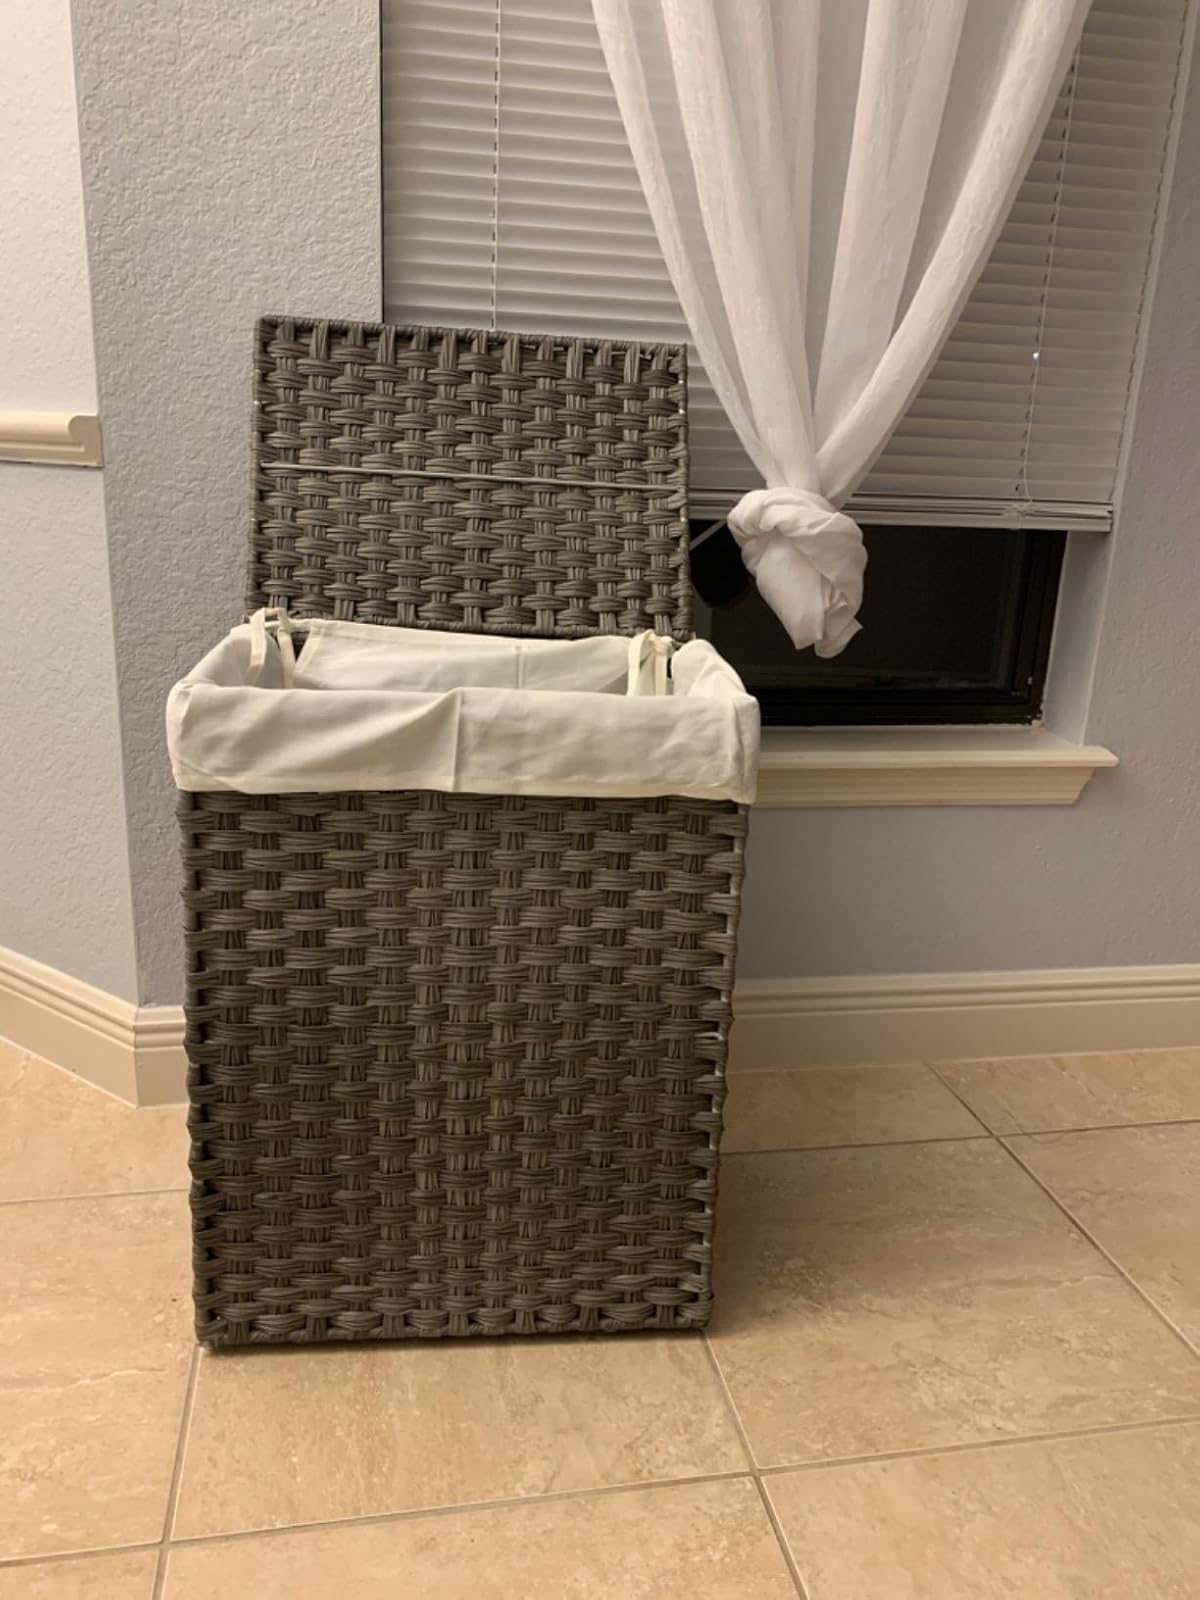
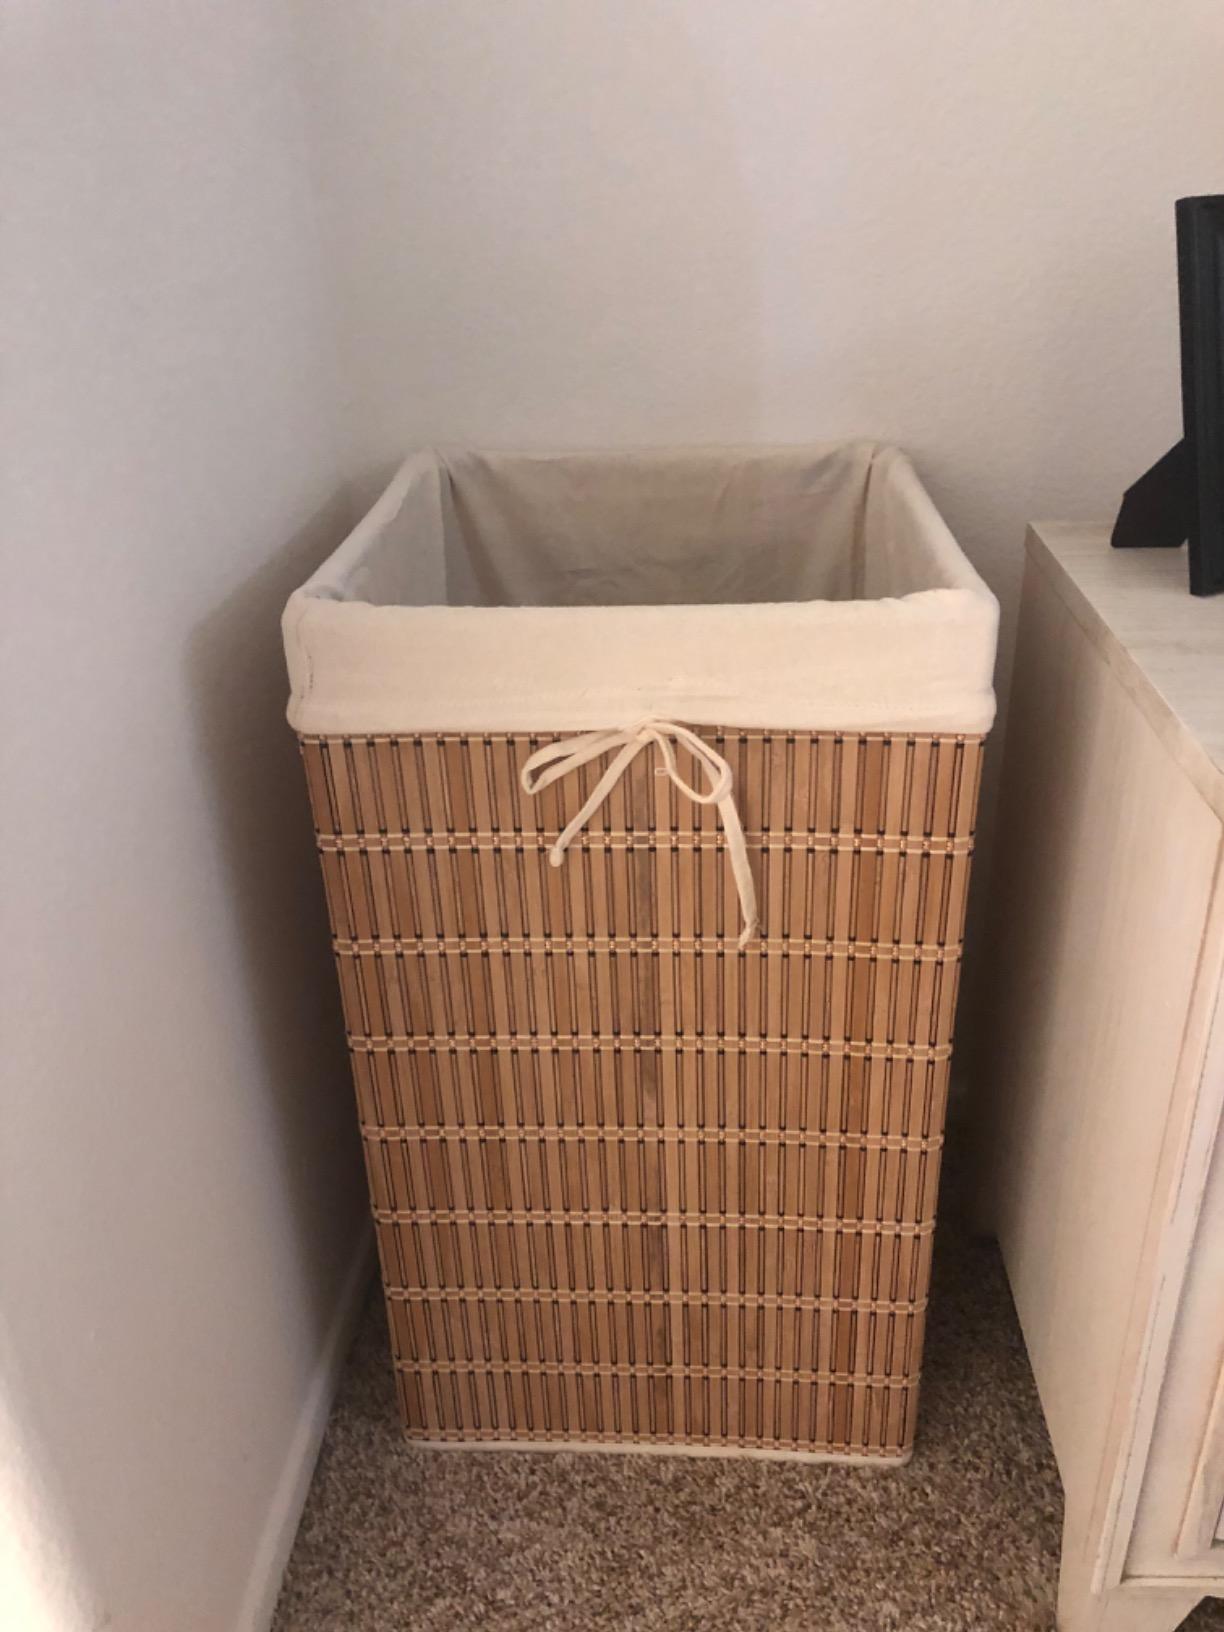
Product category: items_hamper
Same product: no